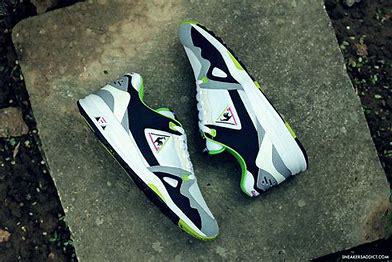
Brand: Le
Model: Coq Sportif 100